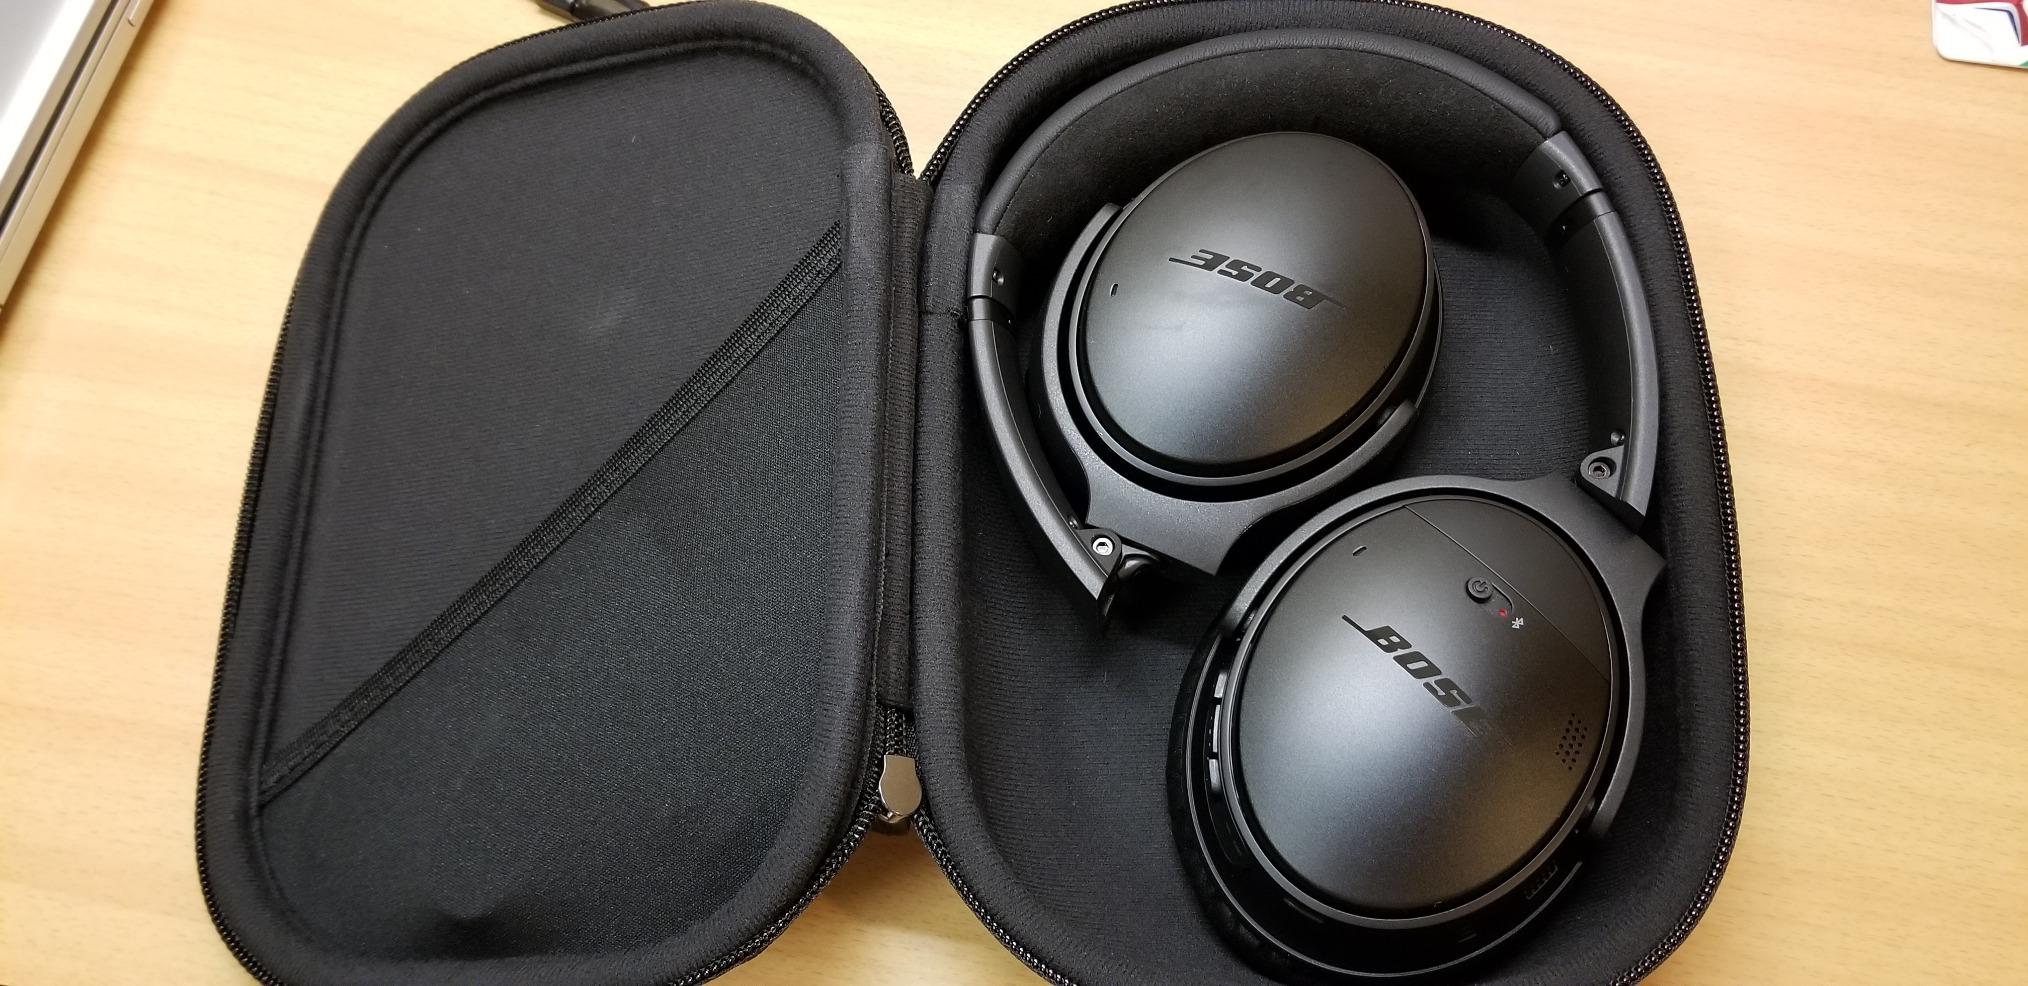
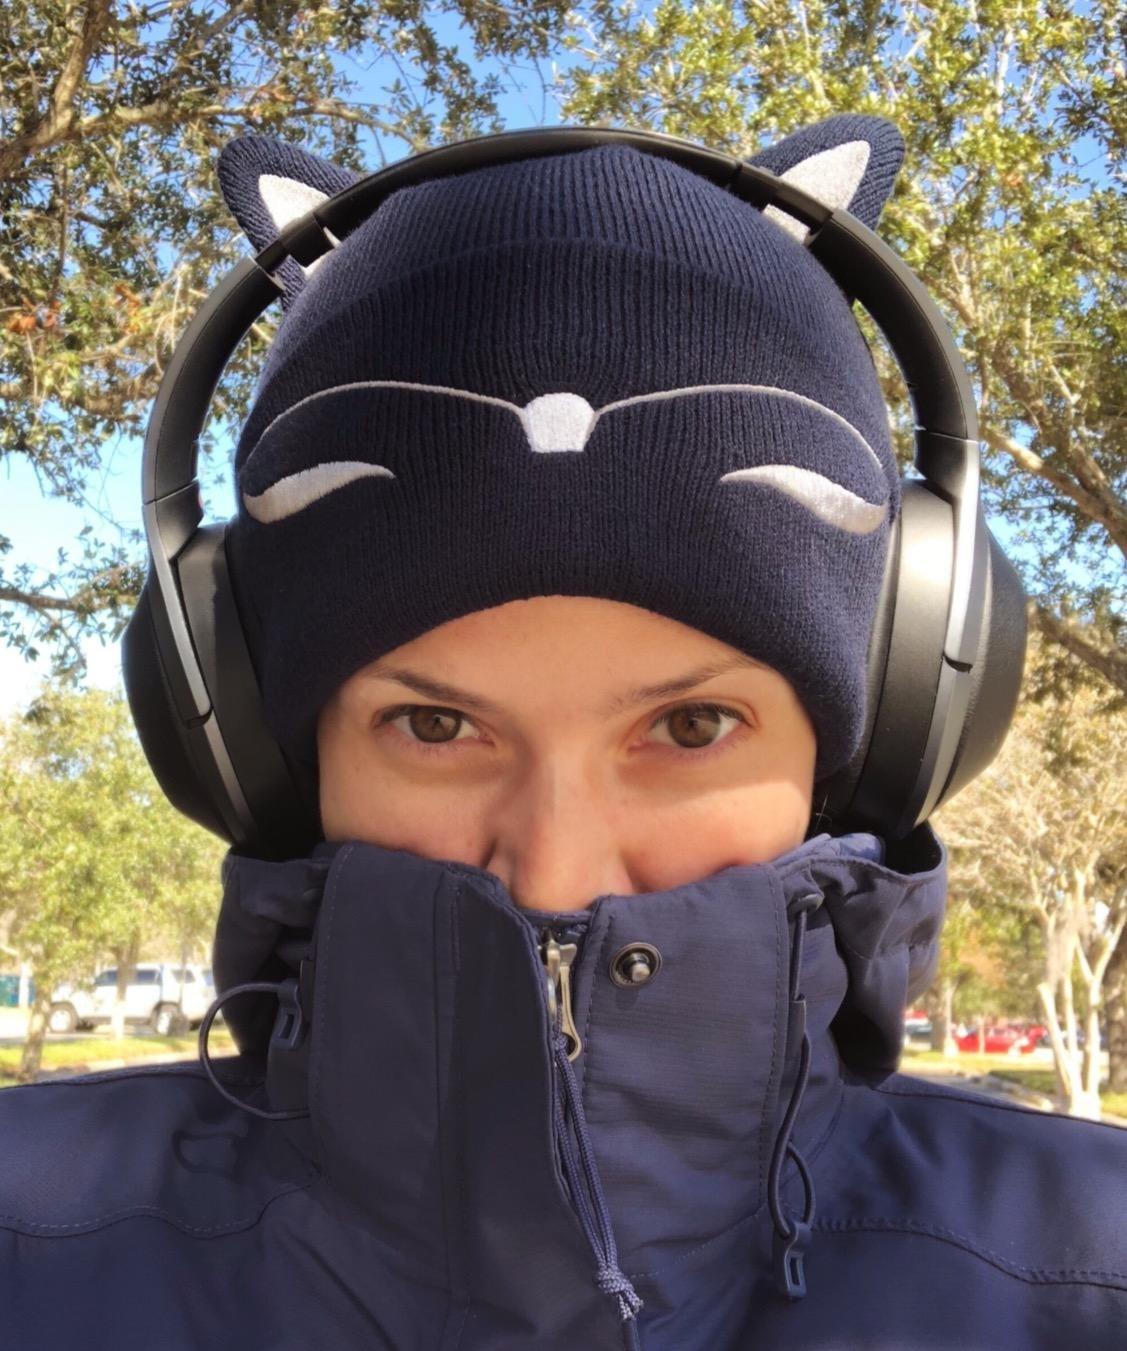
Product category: headphones
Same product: no